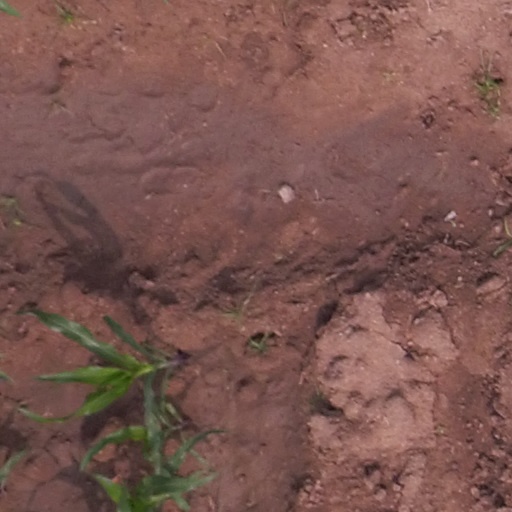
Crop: maize; corn